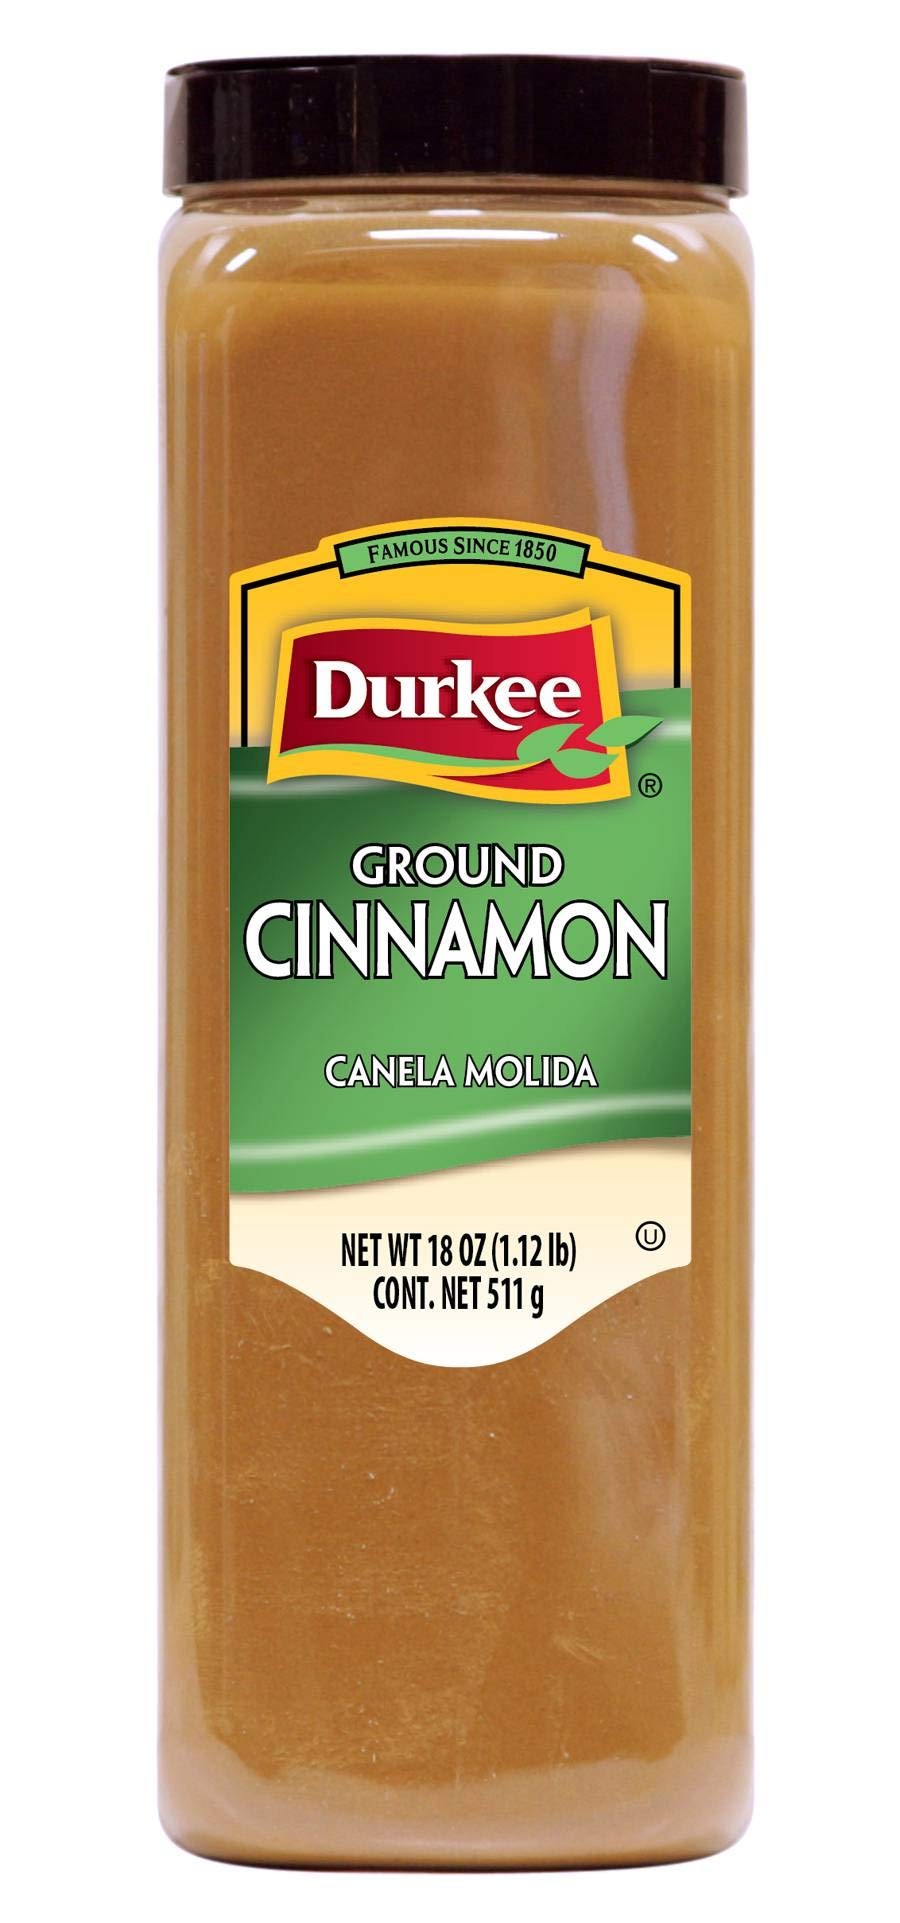
Item Name: Durkee Ground Cinnamon - 18 oz. container, 6 per case
Product Description: Durkee Ground Cinnamon - 18 oz. container, 6 per case Cinnamon is one of the oldest known spices in the world. It has a sweet,spicy flavor with slight "red-hot" bite to it. Cinnamon is the ground inner bark of a member of the evergreen tree species native to Indonesia. Due to its unique process of cool-head milling which ensures all the flavor that can be is kept within the product, Durkee Ground Cinnamon offers the end user a consistent and stronger flavor than most other ground cinnamon products. Tastes good in cakes, puddings, cookies, custards, breads and fruit. Mix with sugar and use for topical applications to coffee cakes, muffins or cinnamon toast. Can also be used in small quantities in meats, seafood or ethnic main dishes. Try sprinkling on hot beverages like cocoa & cappuccino. The primary use for this product is in baking applications. A pinch of ground cinnamon will add an interesting flavor to many sweet foods, as well as meat stews, dried fruits and winter squash. Always delicious in breads, apple desserts and sweet potatoes. Try in meat rubs for poultry.
Value: 6.0
Unit: Count

Price: 105.725